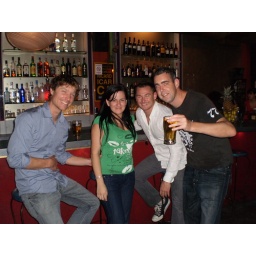
damo and Al and token girl in bar